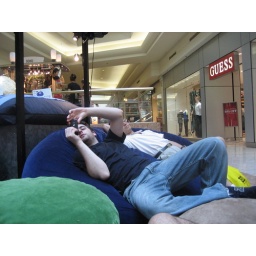
We found a bean bag chair kiosk in the mall. Relaxation ensued